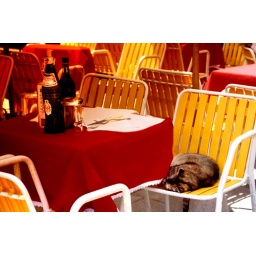
Cat sleeping on chair in outdoor cafe on hot day in Venice.Year 2000